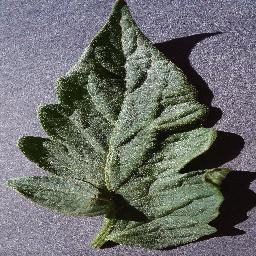
Label: Tomato___healthy